Néstor Albiach

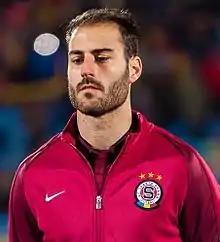
Néstor with Sparta in 2017

Néstor Albiach Roger (born 18 August 1992), simply known as Néstor, is a Spanish professional footballer who plays as an attacking midfielder or forward.